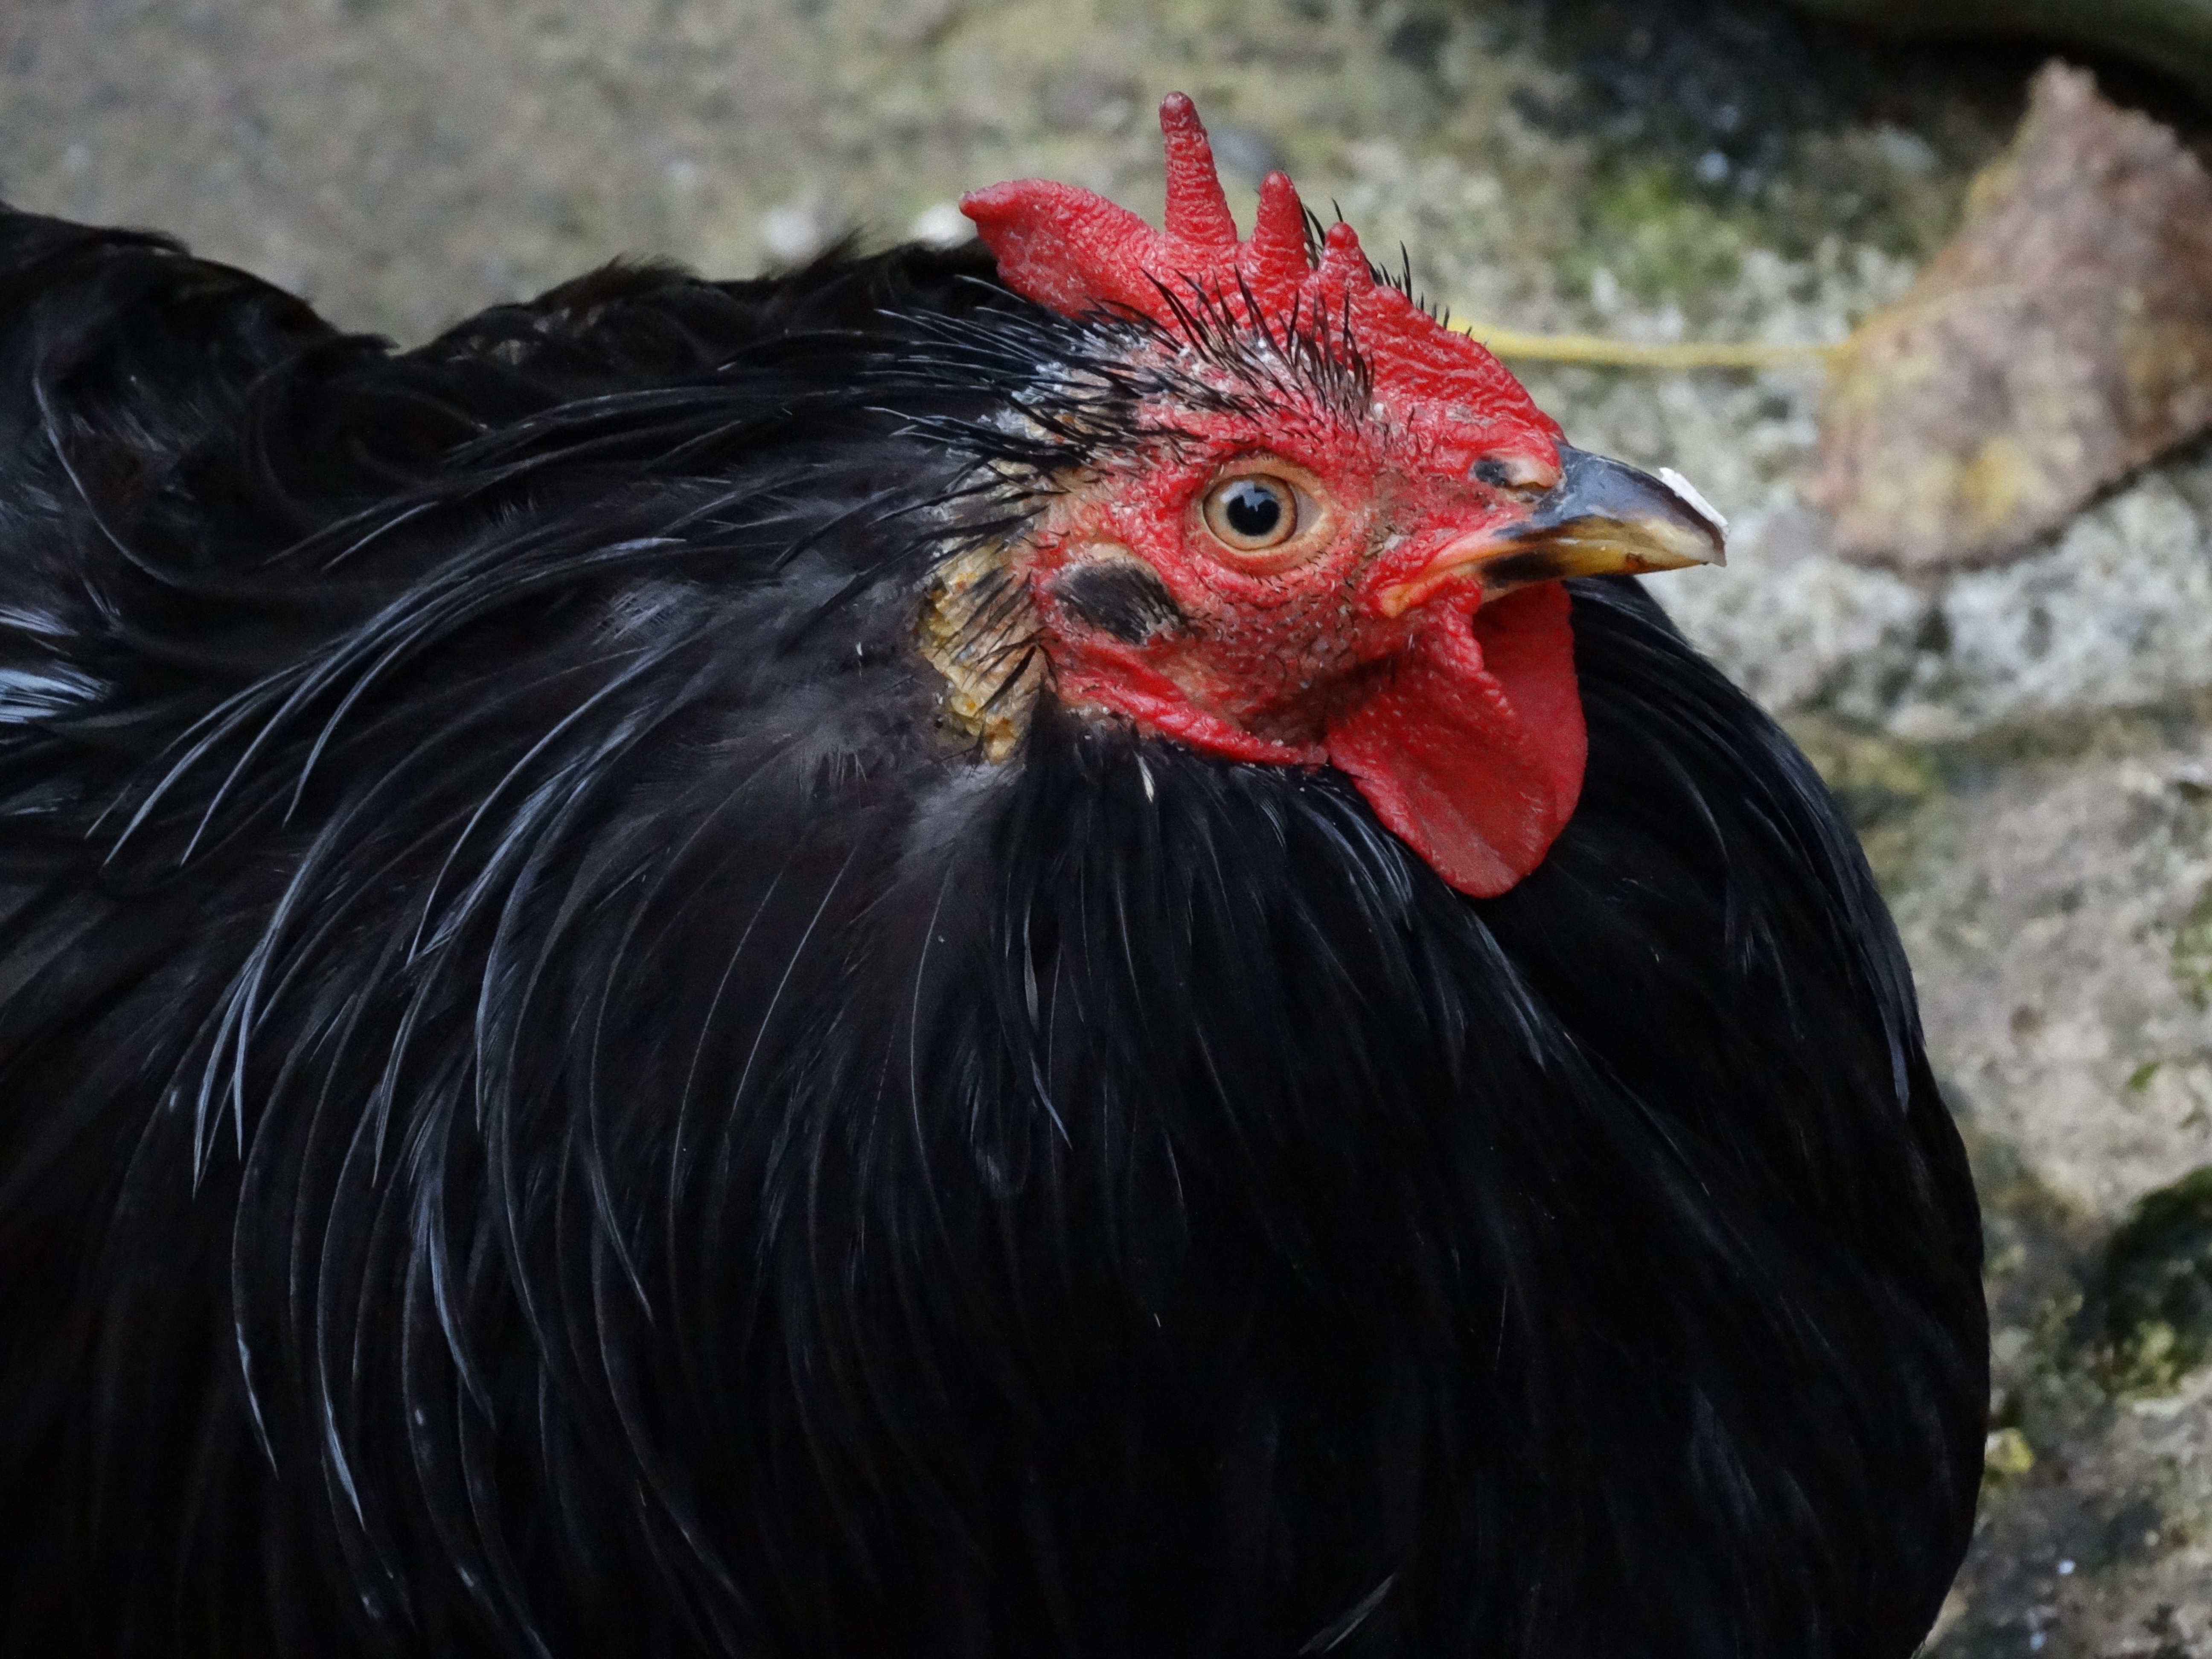
bird, wing, beak, livestock, chicken, fowl, fauna, rooster, poultry, hen, galliformes, vertebrate, phasianidae